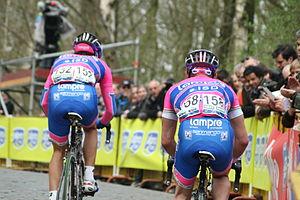
Gand-Wevelgem 2011, mont Kemmel Vitaliy Buts, Balint Szeghalmi